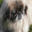
Label: dog